Aleksey Sidorov

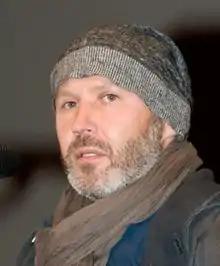

Aleksey Leonidovich Sidorov (born August 22, 1968) is a Russian film director, screenwriter and producer.